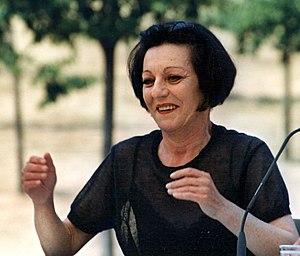
Herta Müller est une romancière allemande d'origine roumaine, douzième femme lauréate du prix Nobel de littérature en 2009. Allemande du Banat, née à Nițchidorf/Nitzkydorf, alors village germanophone du județ de Timiș, dans la région de Timișoara, elle a émigré en Allemagne en 1987, fuyant la dictature de Nicolae Ceaușescu. Ses œuvres, marquées par une extraordinaire force poétique et un langage d'une précision sèche, évoquent souvent la violence contre les plus faibles, l'injustice, la peur d'être surveillé et la terreur de la dictature. Ses deux premiers livres, parus à Bucarest avant la chute du régime, ont été censurés. En Allemagne, Müller est considérée comme faisant partie de la Weltliteratur ou World literature en anglais.